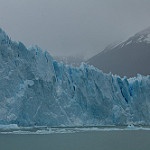
Scene: Outdoor